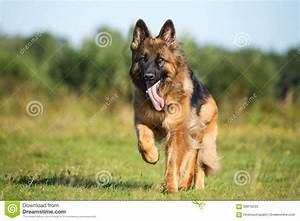
Label: cane